Wildlife of Rwanda

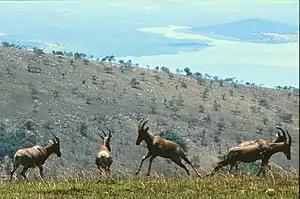
Photograph depicting four Topis on a hillside in Akagera, with another hill and a lake visible in the background

The wildlife of Rwanda comprising its flora and fauna, in prehistoric times, consisted of montane forest in one third the territory of present-day Rwanda. However, natural vegetation is now mostly restricted to the three national parks and four small forest reserves, with terraced agriculture dominating the rest of the country.